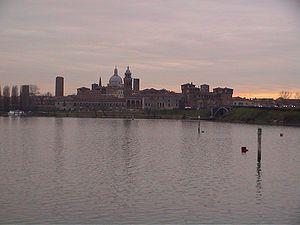
Mantoue est une ville italienne, chef-lieu de la province du même nom en Lombardie, région de la plaine du Pô.